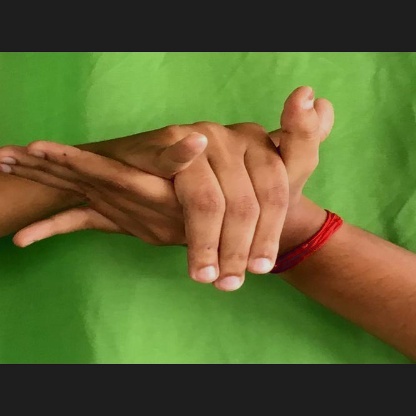
Mudra: Kurma